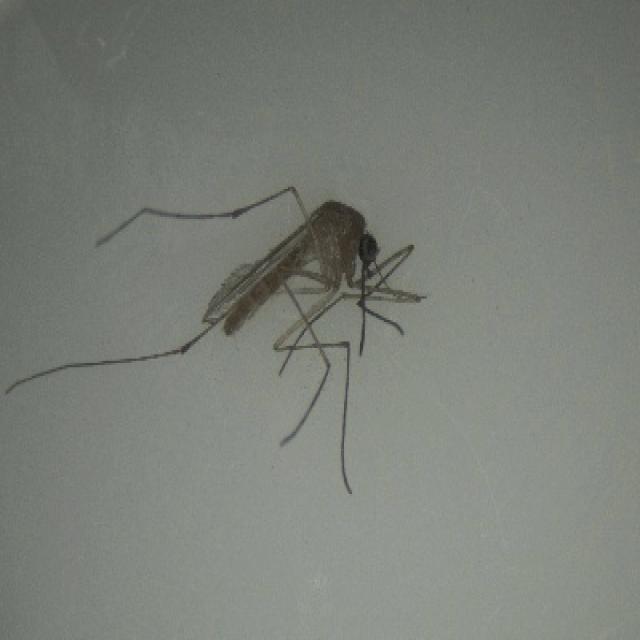
Species: culex_pipiens